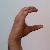
The image shows a hand gesture representing the letter 'C' in Indian Sign Language.